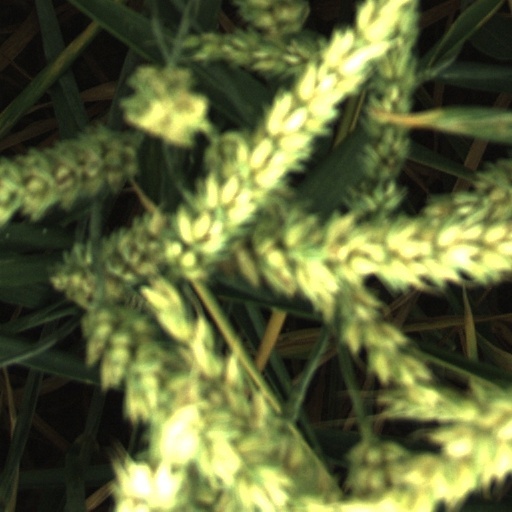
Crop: wheat